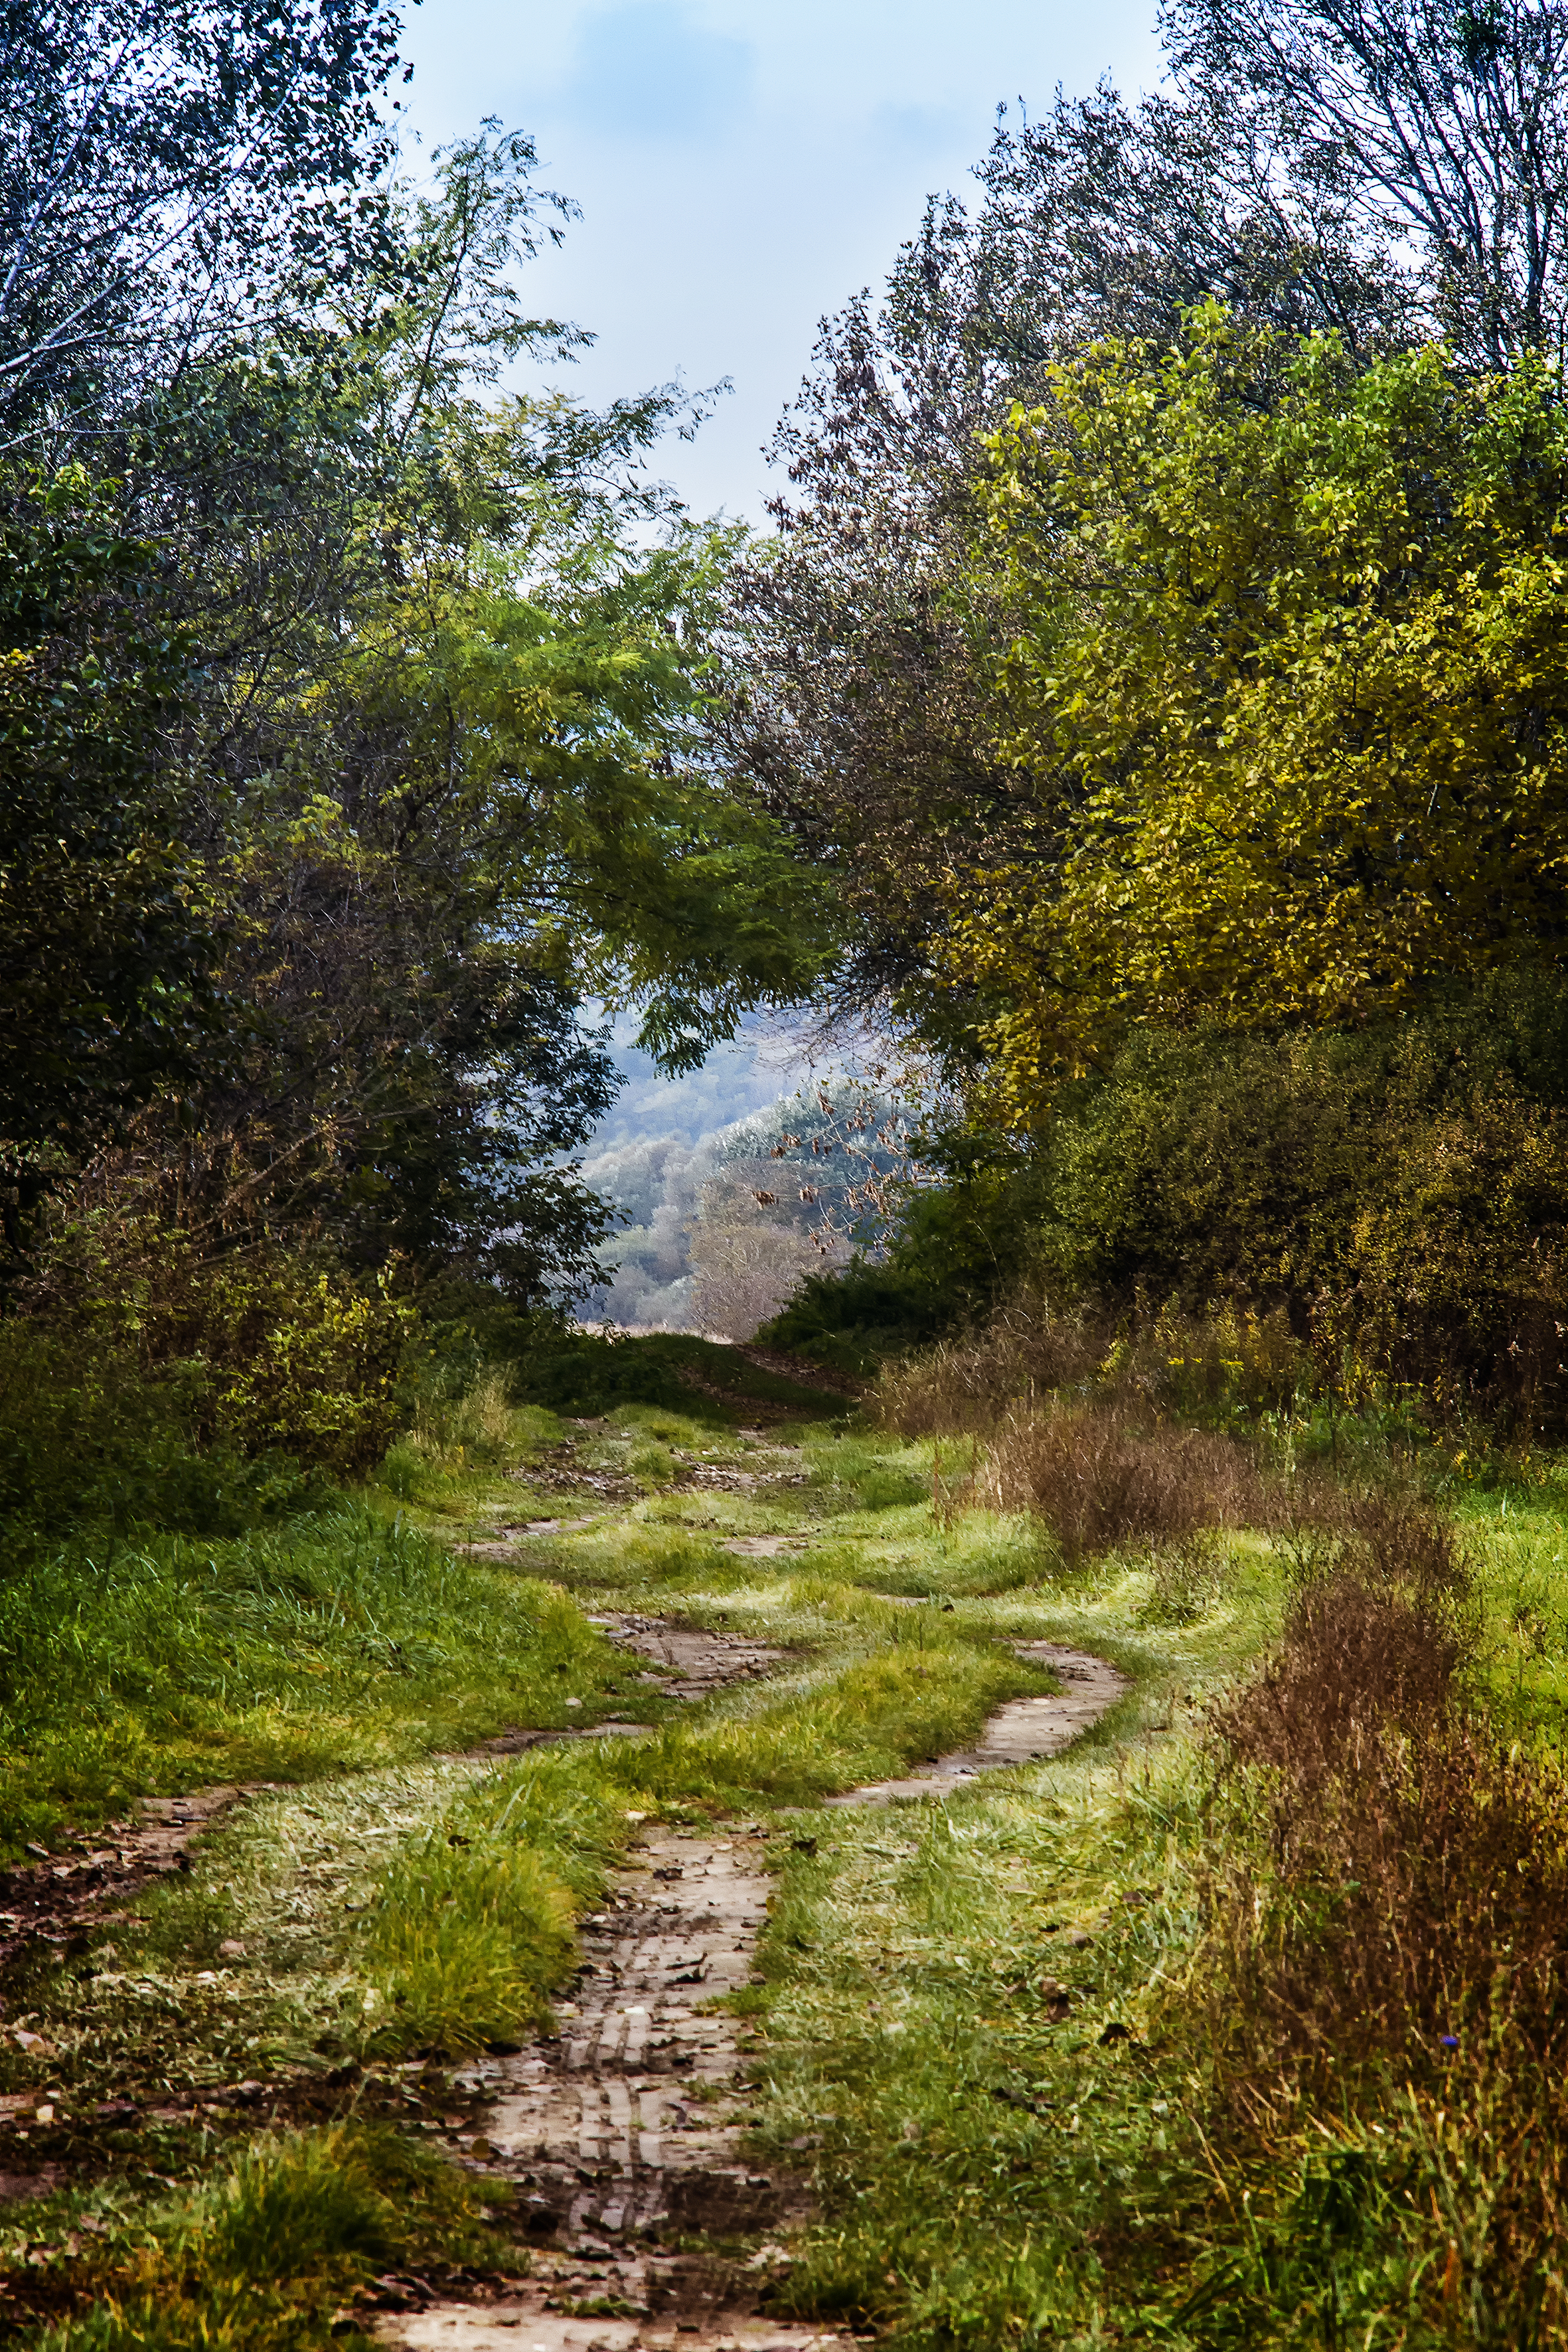
landscape, tree, water, nature, forest, grass, wilderness, plant, trail, meadow, sunlight, morning, leaf, flower, river, dirt road, stream, green, reflection, scenic, autumn, park, flora, season, body of water, trees, outdoors, vegetation, wetland, woodland, habitat, ecosystem, rural area, natural environment, geographical feature, woody plant